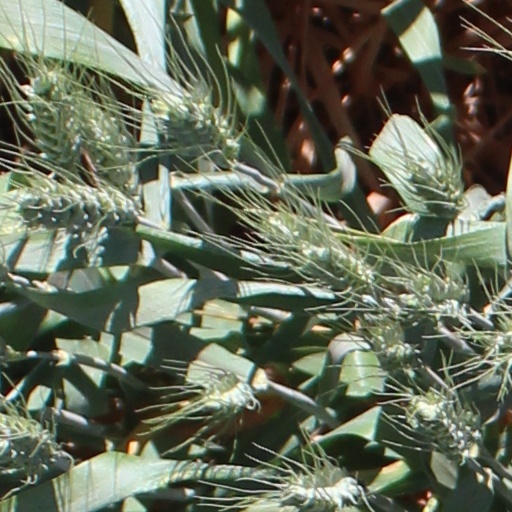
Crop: wheat